La Chaumusse

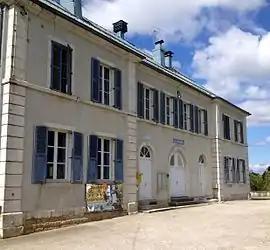
Town hall

La Chaumusse is a commune in the Jura department in Bourgogne-Franche-Comté in eastern France.